Butler–Volmer equation

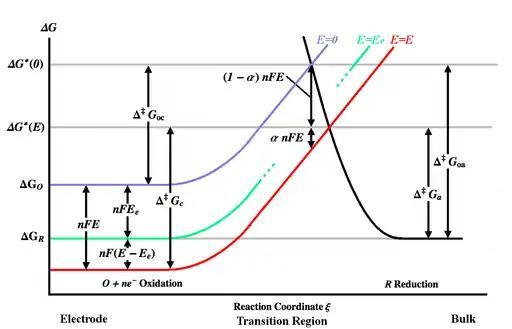
A plot of various Gibbs energies as a function of reaction coordinate. The reaction will proceed towards the lower energy - reducing for the blue curve, oxidizing for the red curve. The green curve illustrates equilibrium.

The following derivation of the extended Butler–Volmer equation is adapted from that of Bard and Faulkner and Newman and Thomas-Alyea. For a simple unimolecular, one-step reaction of the form: